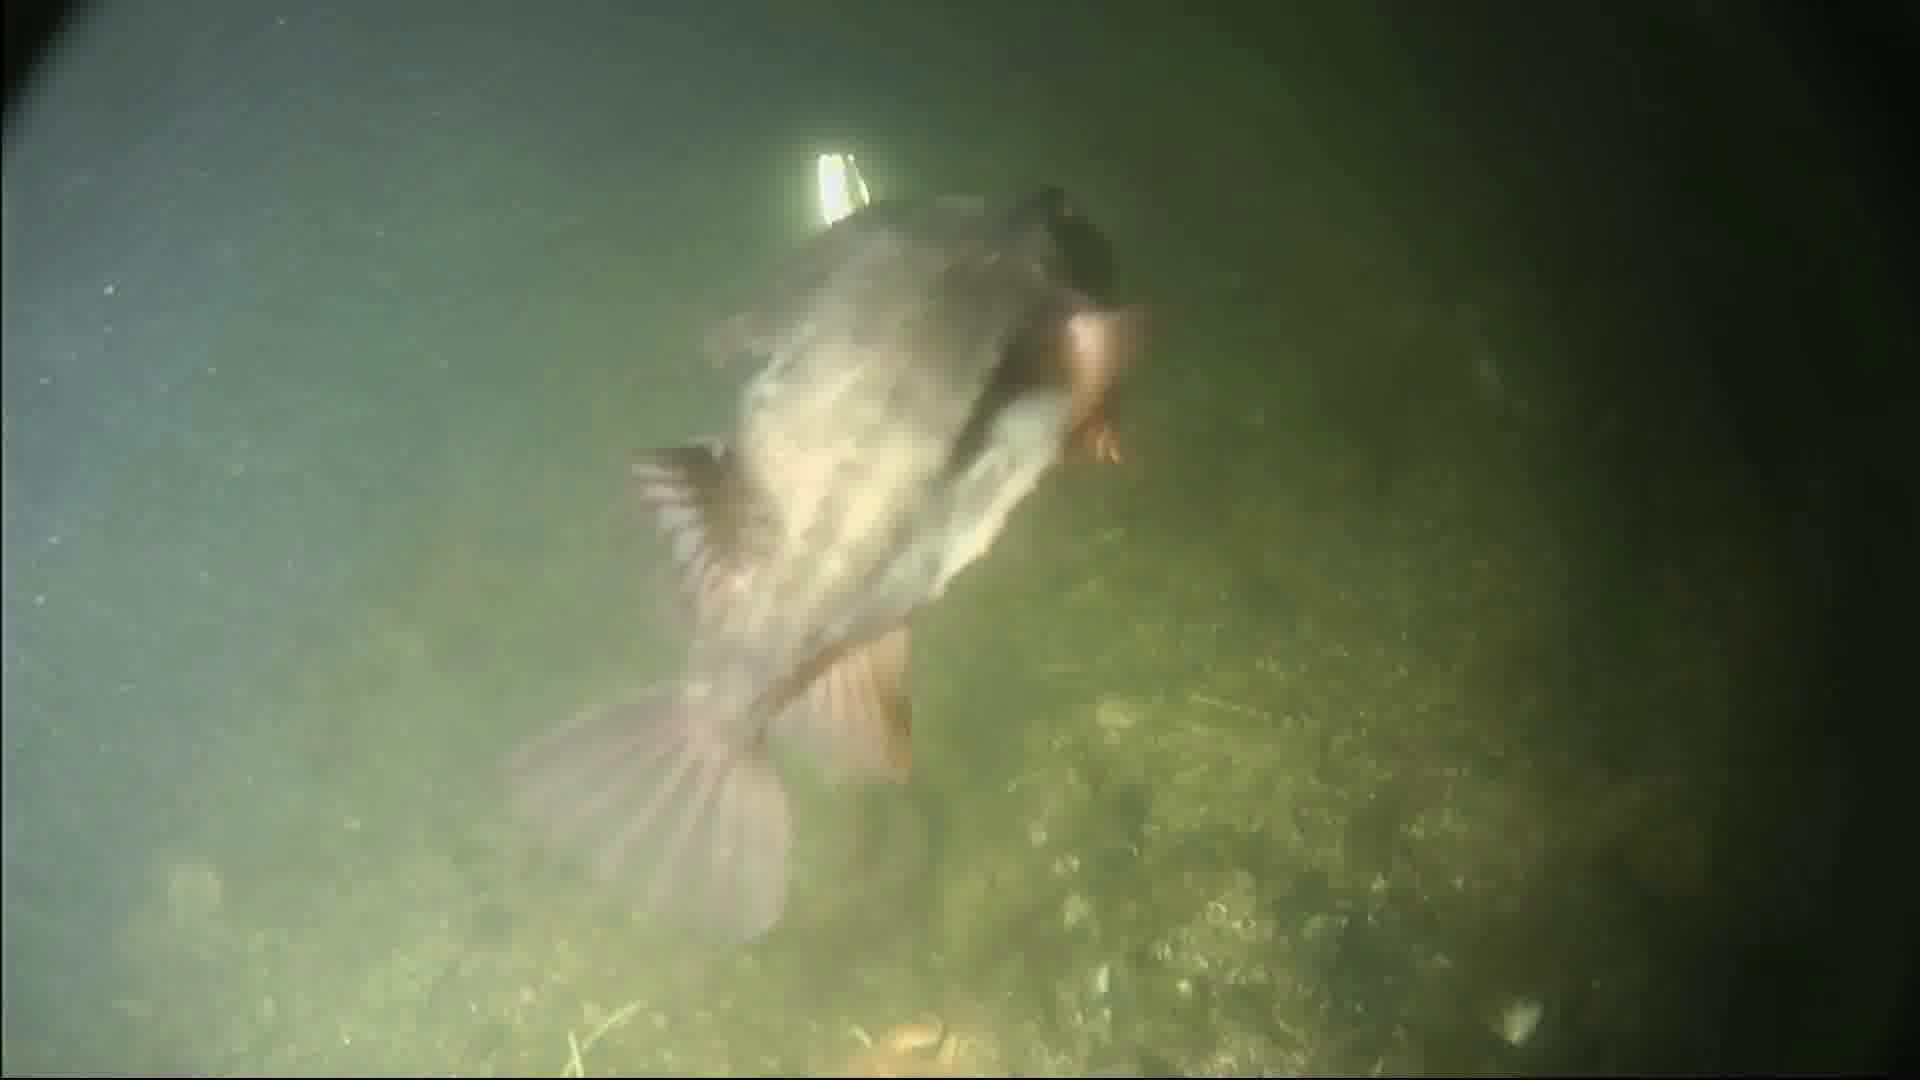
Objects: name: fish
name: starfish
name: crab